A Haunting on the Hill

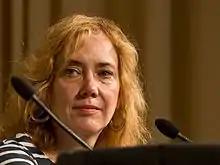
Elizabeth Hand, the author

By accident, Holly discovers Hill House, in upstate New York. The owner is a local realtor, and offers to rent it to her. Holly can't refuse, but when Nisa, Stevie, and Amanda show up, bizarre things begin to happen—unexplained bloodstains, pounding on the walls no one can explain, a re-appearing, giant black hare, cold spots, mysterious voices that haunt the night, a locked tower that mysteriously appears opened, a high-speed pool ball that appears out of nowhere and tries to whack Stevie in the head.